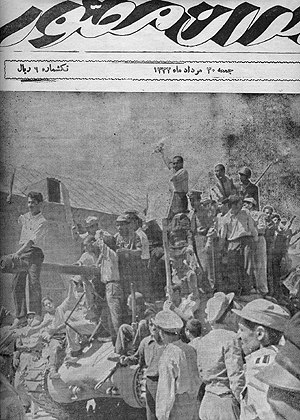
Det iranske statskup 1953
Forside af Tehran Mosavar, et Teheran-ugeblad, som viser anti-Mosaddeq demonstranter på en tank i Teheran, 19. august 1953.
Det iranske statskup 1953 var navnet på den britisk-amerikanske operation, som med iranske agenter og elementer fra den iranske hær i august 1953 kuppede den demokratisk valgte regering under premierminister Mohammed Mossadeq. Ved hjælp af nyhedsudsendelser fra BBC, bestikkelse af iranske embedsmænd og avisredaktører med amerikanske og britiske penge og organiserede optøjer, lykkedes det for Kermit Roosevelt, Jr., barnebarn af USA's tidligere præsident Theodore Roosevelt fra CIA at bringe den iranske general Fazlollah Zahedi og Imperial Guard Colonel Nematollah Nassiri til magten.